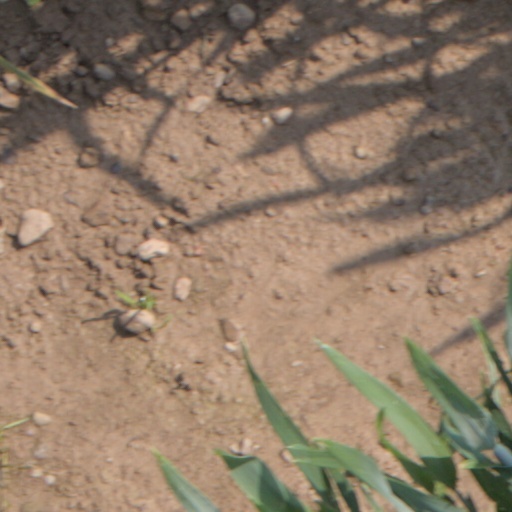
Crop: wheat